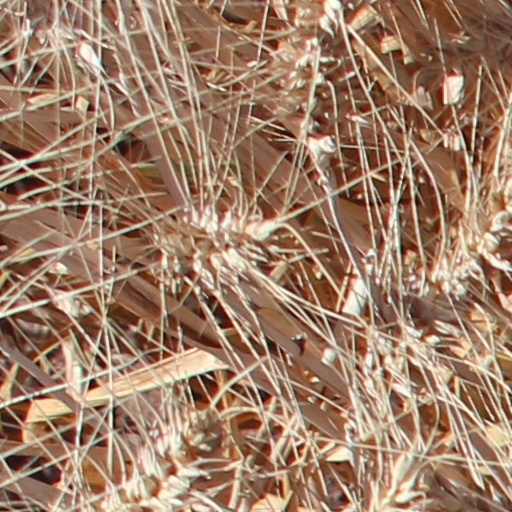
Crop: wheat